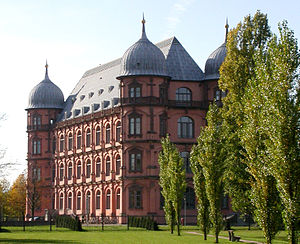
Karlsruhe / Infrastruktur
Fra slottet i Karlsruhe
Karlsruhe er en by i den tyske delstat Baden-Württemberg i det sydvestlige Tyskland. Den ligger ved Rhinen ved grænsen til Frankrig ca. 60 km syd for Ludwigshafen og ca. 80 km nordvest for Stuttgart. Karlsruhe har ca. 310.000 indbyggere.